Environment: lab
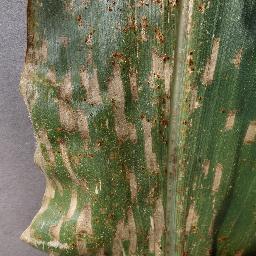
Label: gray_leaf_spot